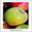
Label: apple